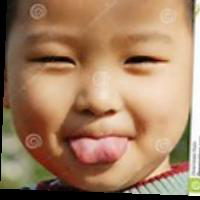
Age group: age 01-10